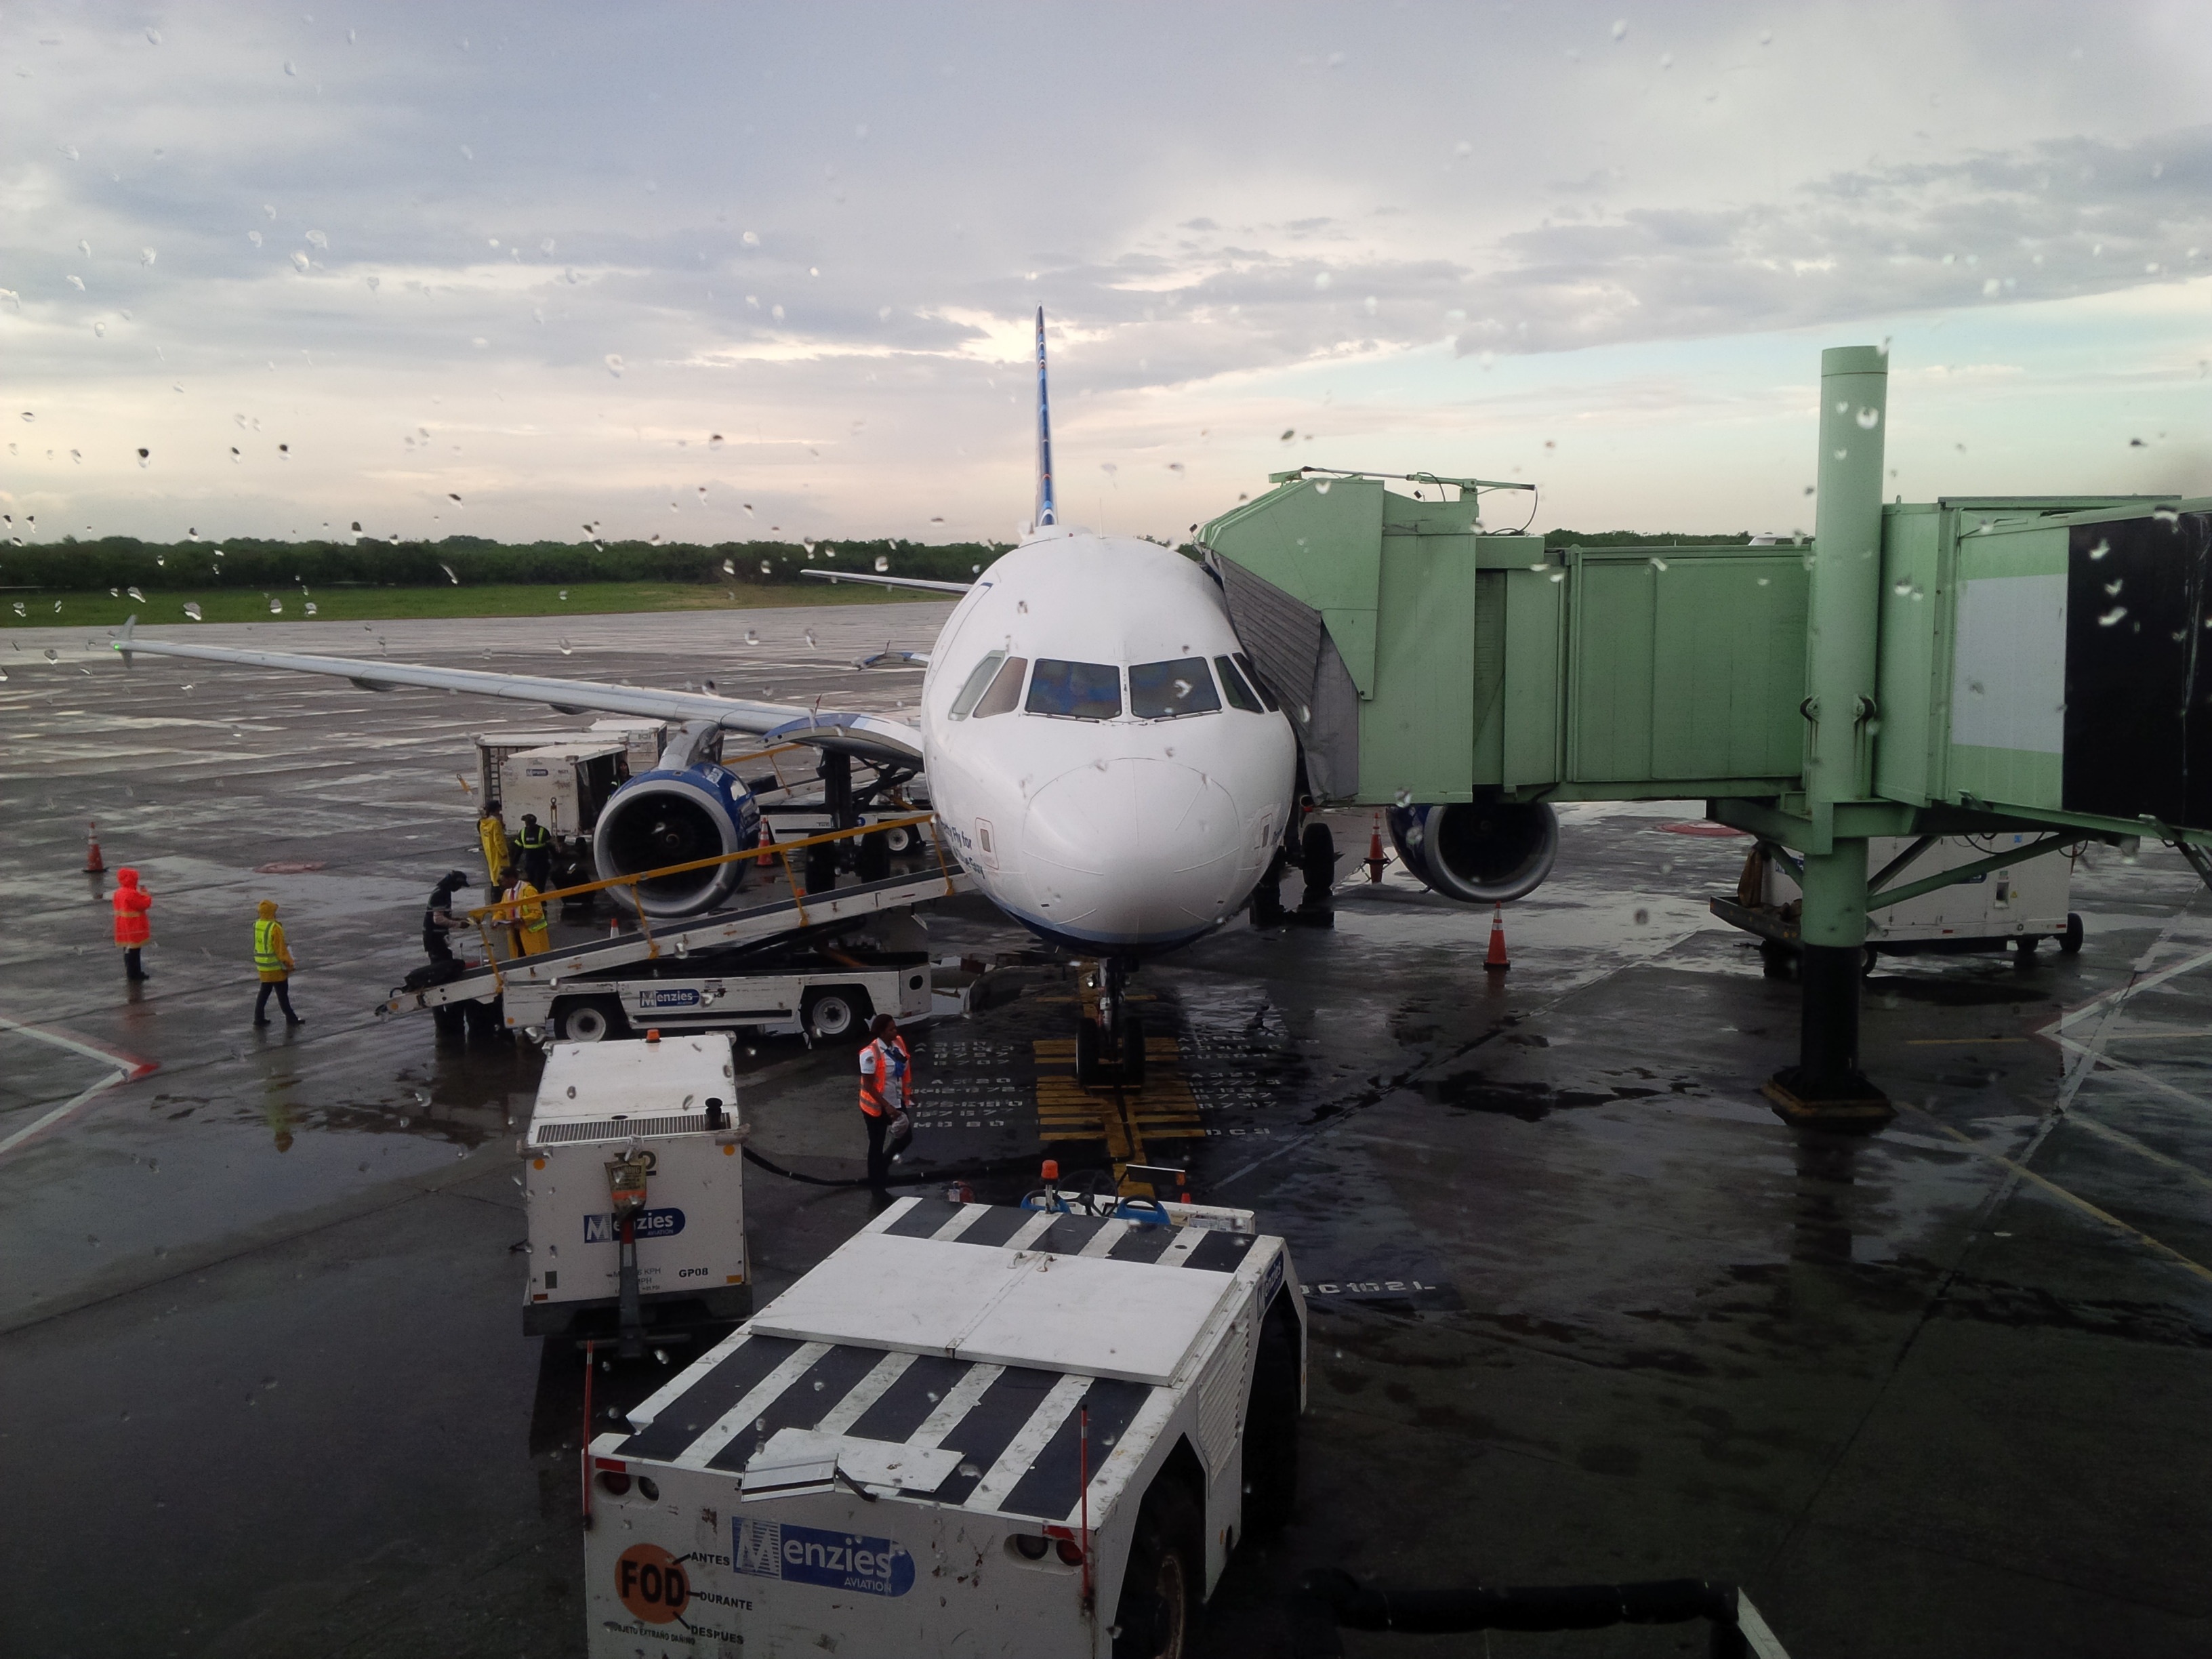
rain, airport, airplane, aircraft, vehicle, airline, aviation, flight, infrastructure, boarding, airliner, airbus, air force, jet aircraft, atmosphere of earth, wide body aircraft, aerospace engineering, jet bridge, passenger traffic, air transportation